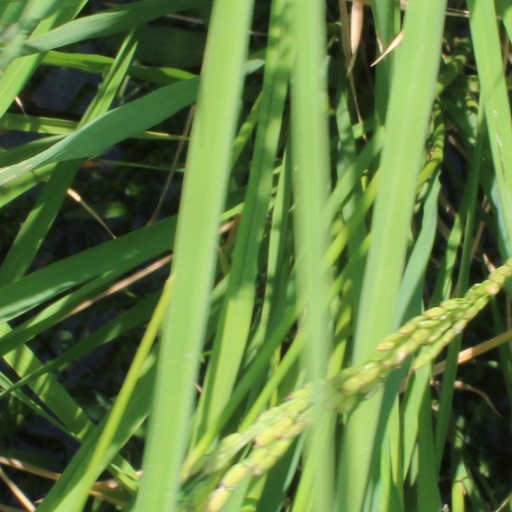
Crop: rice